Sedimentary rock

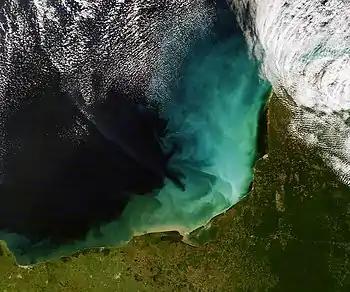
The swirls of tan, green, blue, and white are sediment in the shallow waters of the Gulf of Mexico off the Yucatan Peninsula. The blue-green cloud in this image roughly matches the extent of the shallow continental shelf west of the peninsula. This is a perfect example of a shallow marine depositional environment.

Secondary sedimentary structures are those which formed after deposition. Such structures form by chemical, physical and biological processes within the sediment. They can be indicators of circumstances after deposition. Some can be used as way up criteria.